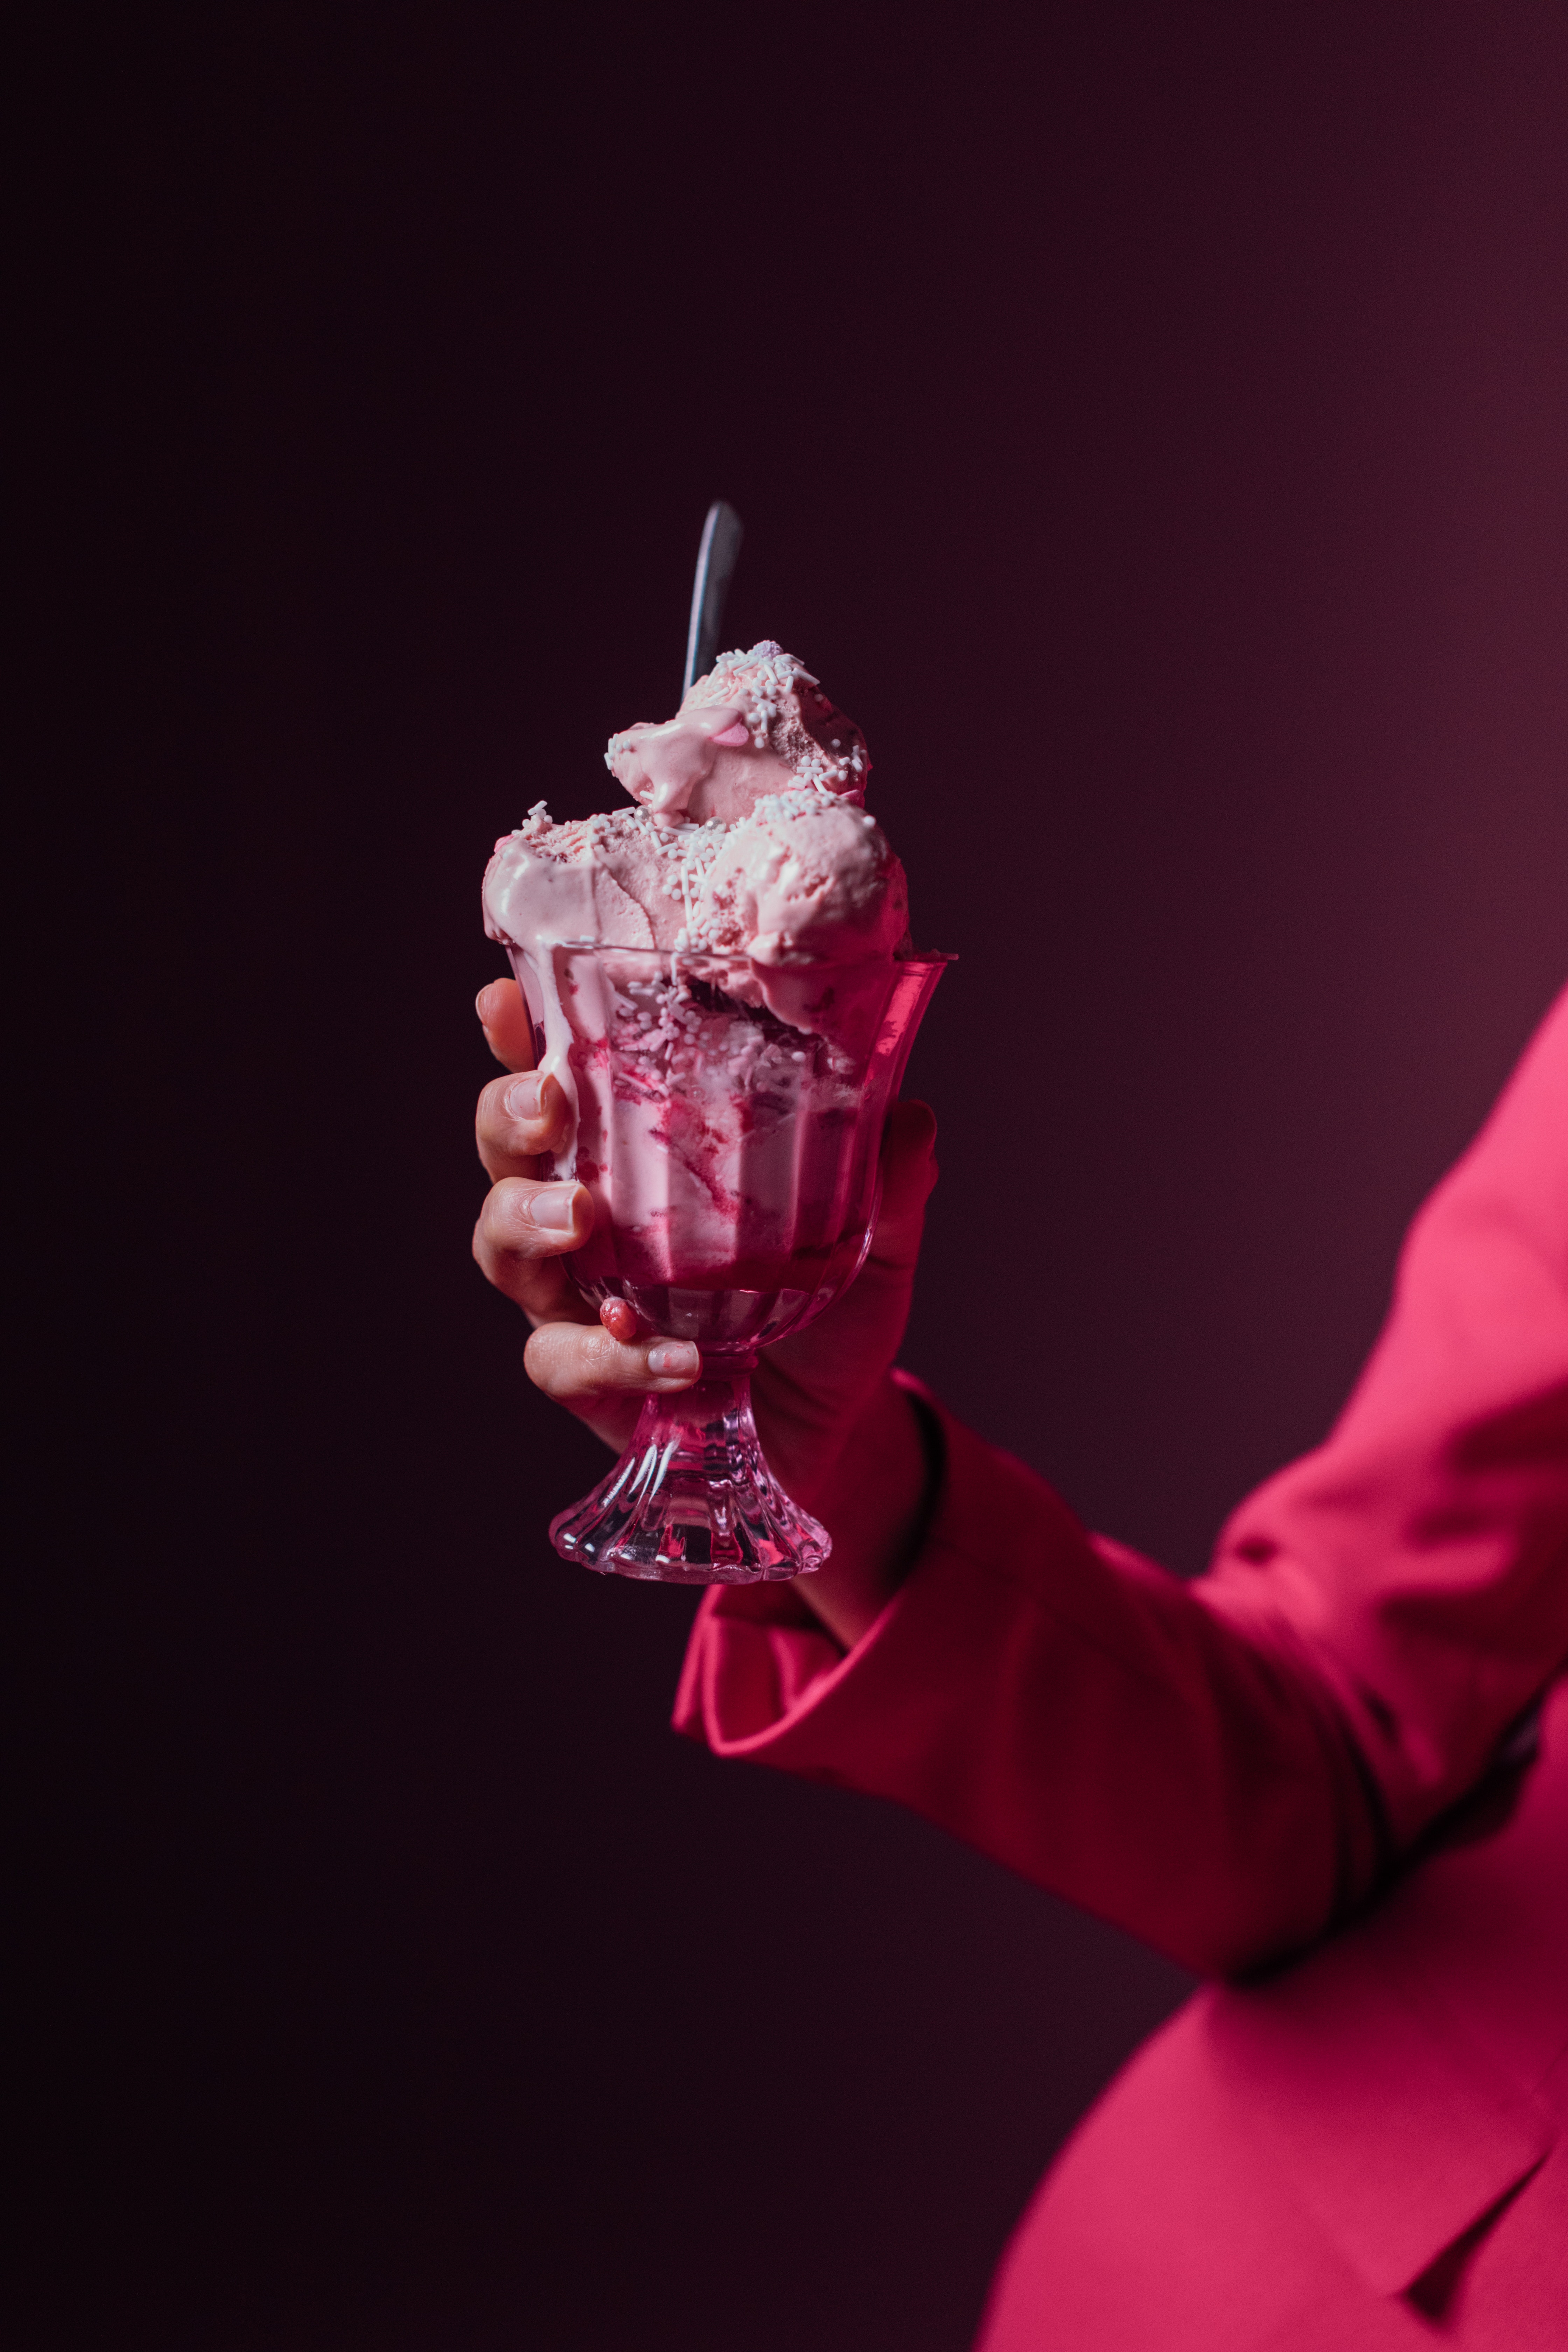
food, flower, sleeve, gesture, petal, entertainment, performing arts, headpiece, nail, jewellery, wrist, fashion design, event, magenta, flash photography, fashion accessory, performance art, peach, performance, macro photography, darkness, flesh, flowering plant, still life photography, font, glass